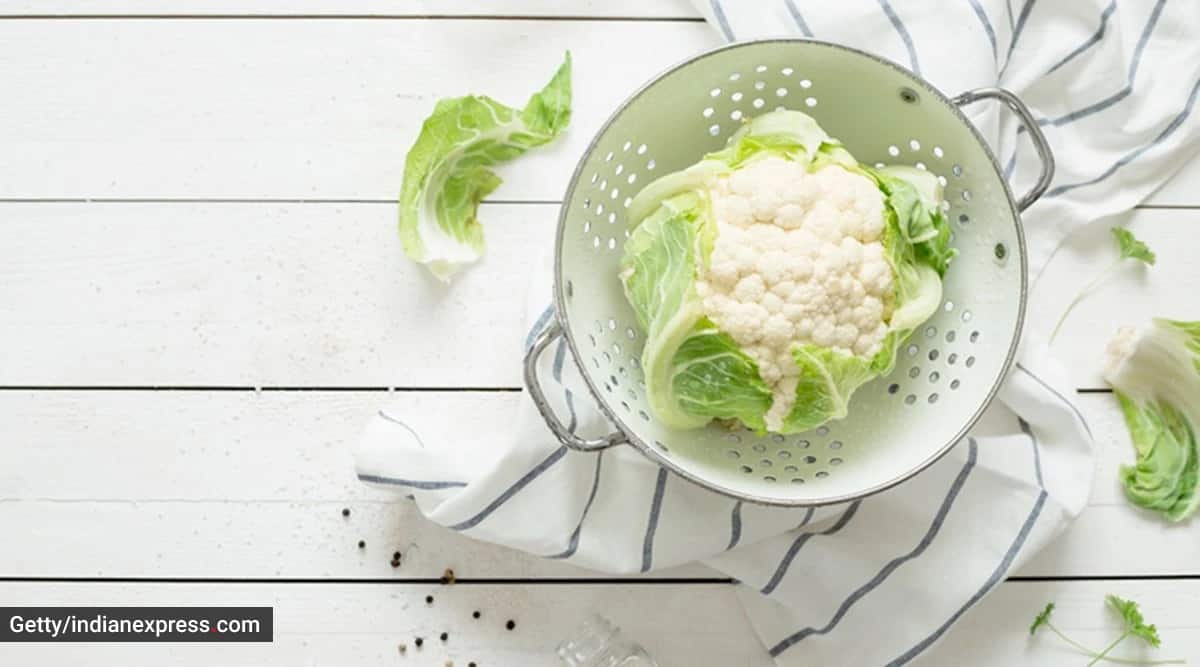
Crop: unknown
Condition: cauliflower